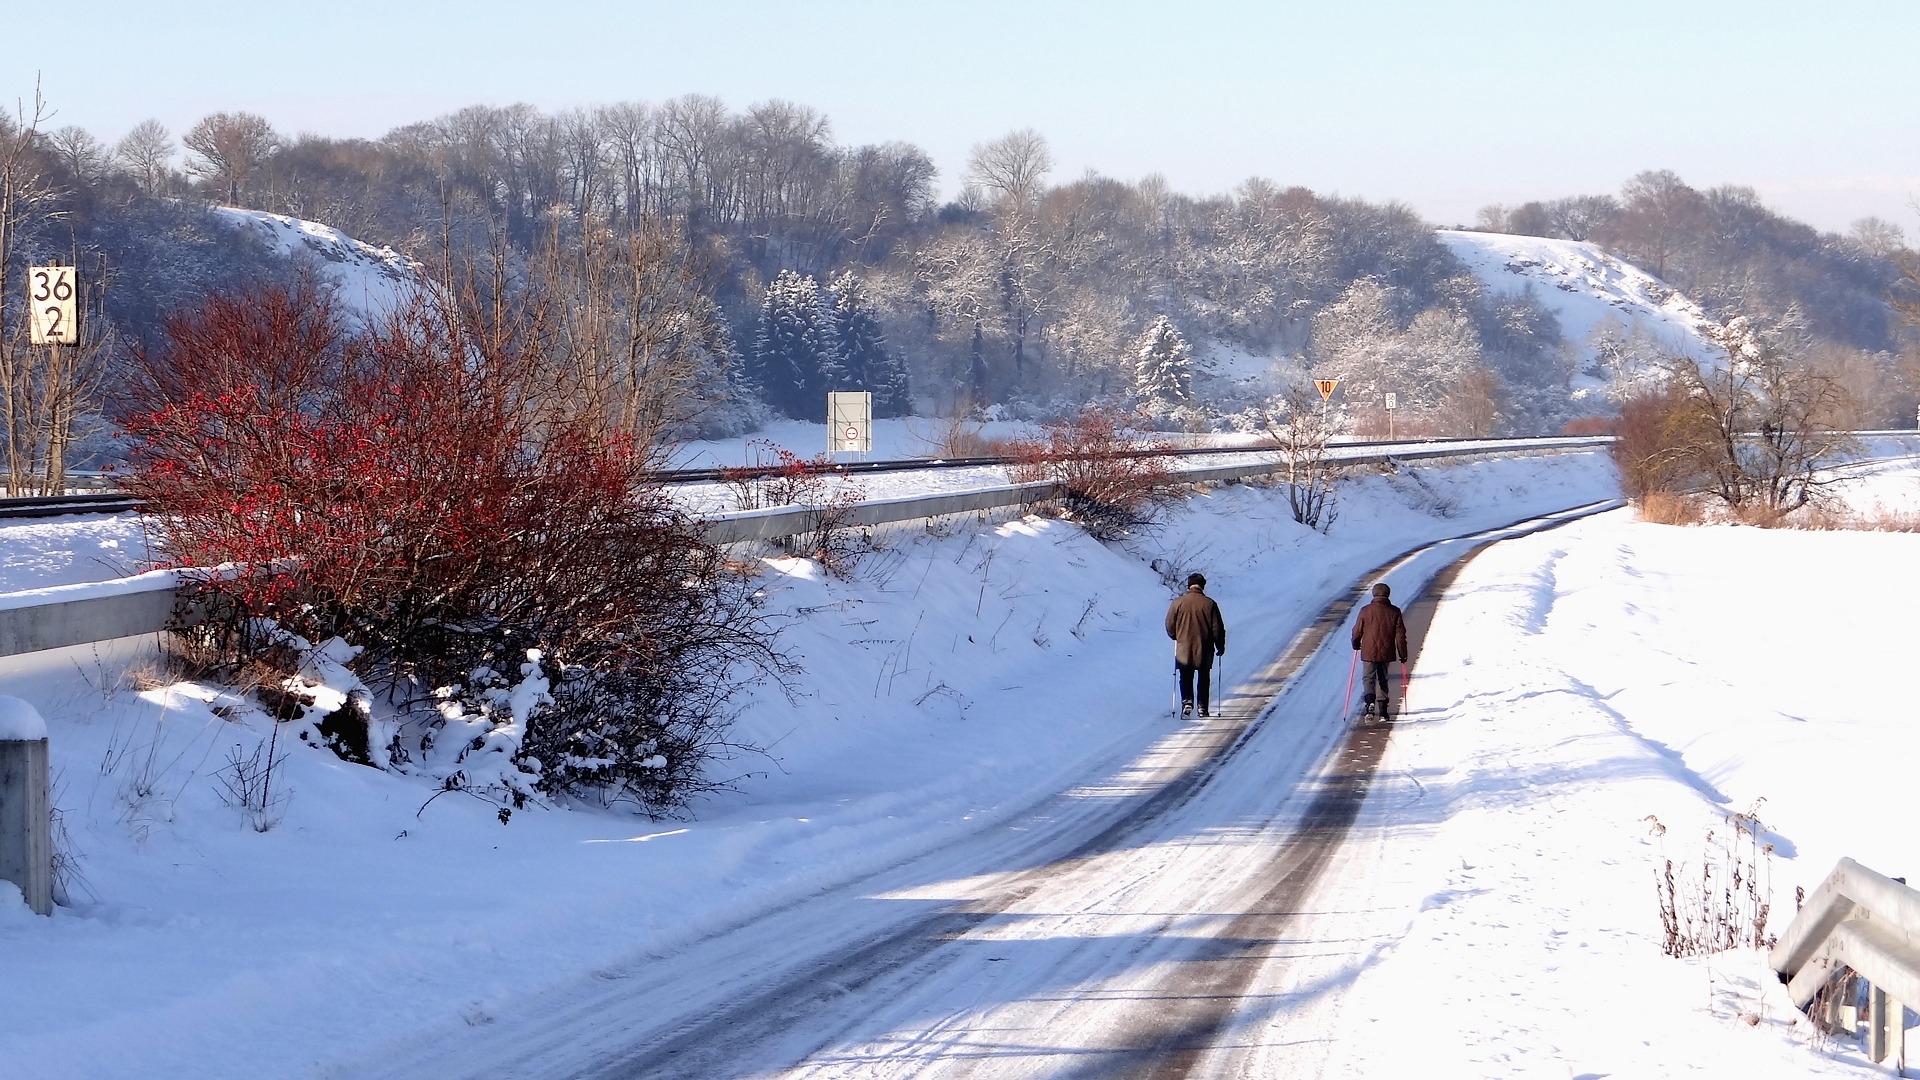
snow, winter, walk, weather, season, piste, freezing, nordic skiing, geological phenomenon, brenz railway, hermaringen, giengen